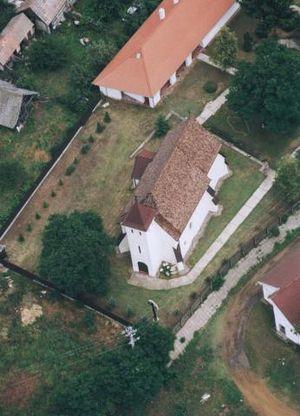
Nyírbéltek est un village et une commune du comitat de Szabolcs-Szatmár-Bereg en Hongrie.